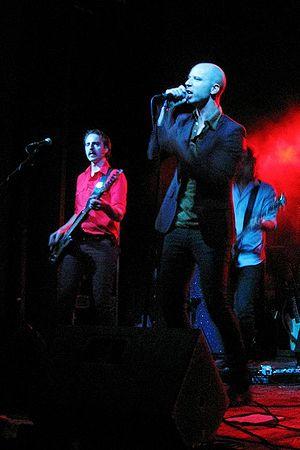
Madrugada est un groupe de rock alternatif norvégien, originaire de Stokmarknes. Le quatuor est composé de Sivert Høyem, Frode Jacobsen, Jon Lauvland Pettersen et Robert S. Burås. Le groupe cesse ses activités en 2008.